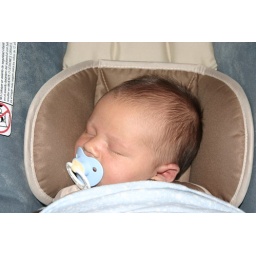
Chillin in the car seat